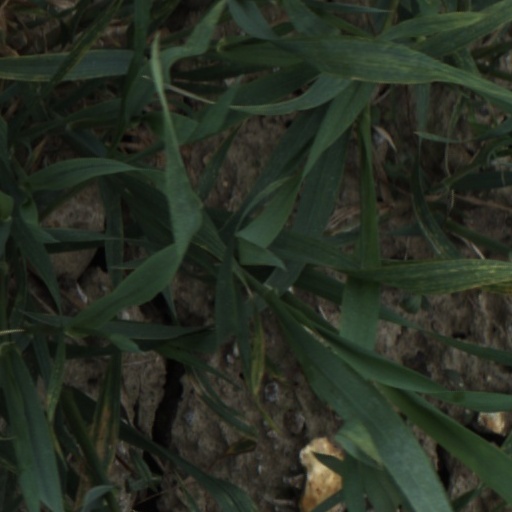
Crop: wheat